Amper

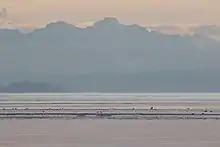
The Ammersee with the Alps in the background

North of Unterammergau, the river leaves the Bavarian Alps after about 15 kilometers and flows through the Ammer-Loisach hill country to the north. In this young moraine landscape, created from the deposits of the Isar-Loisach glacier during the Würm glacial period, the Ammer cuts up to 80 meters deep into the moraine and the molasse underneath and forms the Ammerschlucht, also called Ammerleite. To the south of Hohenpeißenberg, the Ammer Gorge bends to the east. At Peißenberg, the river leaves the gorge and turns back north. It flows through a long, wide valley until it flows into the Ammersee east of Dießen am Ammersee. A little before that, the Alte Ammer branches off to the left, which after a short run is absorbed by the longer but usually less watery Rott, which also flows into the Ammersee.